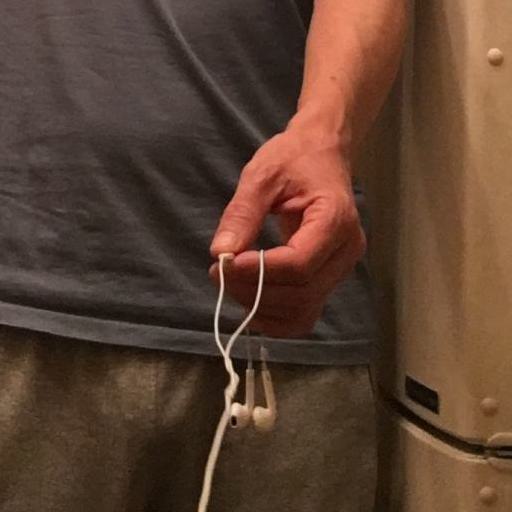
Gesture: no_gesture